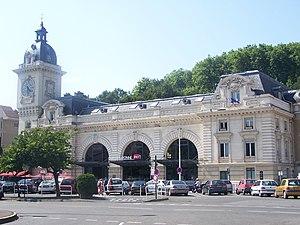
Façade de la gare de Bayonne dans les Pyrénées-Atlantiques.
La gare de Bayonne est une gare ferroviaire française des lignes de Bordeaux-Saint-Jean à Irun et de Toulouse à Bayonne, située dans le quartier Saint Esprit à proximité du centre ville de Bayonne, sous préfecture du département des Pyrénées-Atlantiques en région Nouvelle-Aquitaine.
Bayonne est une commune du sud-ouest de la France et l’une des deux sous-préfectures du département des Pyrénées-Atlantiques, en région Nouvelle-Aquitaine. La ville est située au point de confluence de l'Adour et de la Nive, non loin de l'océan Atlantique, aux confins nord du Pays basque et sud de la Gascogne, là où le bassin aquitain rejoint les premiers contreforts du piémont pyrénéen. Elle est frontalière au nord avec le département des Landes, et la limite territoriale franco-espagnole se situe à une trentaine de kilomètres au sud.
La ligne de Bayonne à Saint-Jean-Pied-de-Port est une ligne ferroviaire française à écartement standard à voie unique reliant Bayonne à Saint-Jean-Pied-de-Port. Elle est située intégralement dans le département des Pyrénées-Atlantiques.